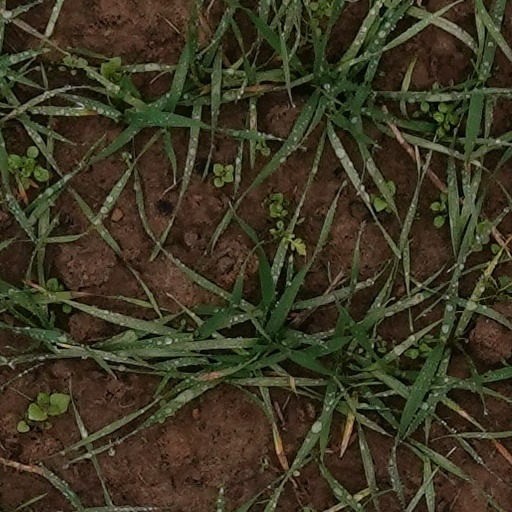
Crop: wheat